Marty Pottenger

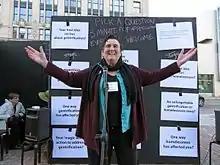
Pottenger at a Hearts, Minds, Homes public event in Portland, Maine in 2015.

Pottenger is writer, director for this series of public dialogues and theatrical performances focused on creating civic dialogue about gentrification and homelessness in Maine's largest city, Portland, Maine. Pottenger has said she created Hearts, Minds & Homes in response to Portland's housing crisis with a 0% vacancy rate and the second-highest increase in rents in the nation. ""When you use art as the basis of a civic dialogue like this, people are able to talk more directly with each other and think more flexibly, without the understandable need to be defensive. Art introduces a sense of collaborative exploration"," Pottenger said. Performances were followed by the launching of a city-led task force aimed at addressing and coming up with solutions to the housing crisis.